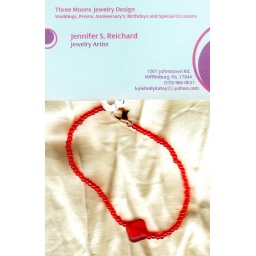
Lady in a red dress